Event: Ecuador Earthquake
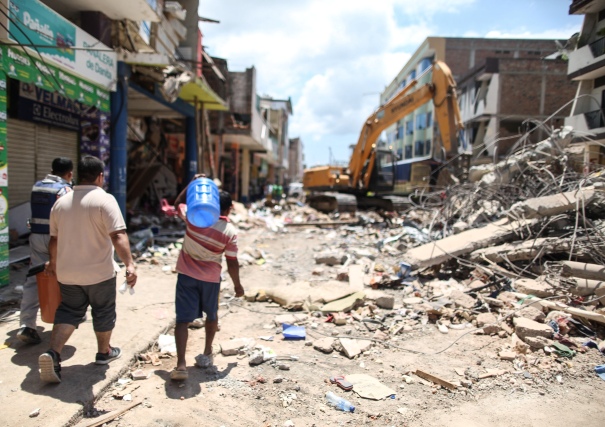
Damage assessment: damage